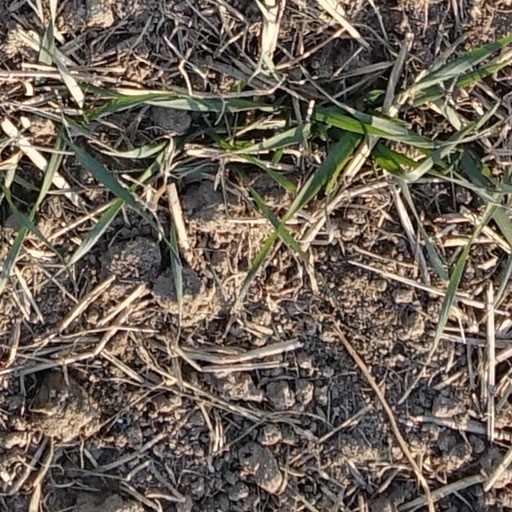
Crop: wheat